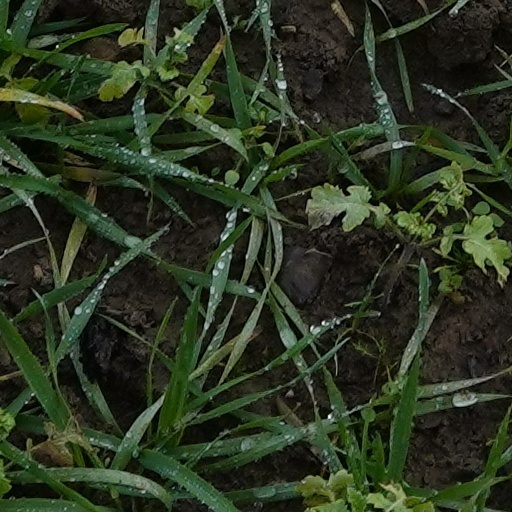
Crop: wheat